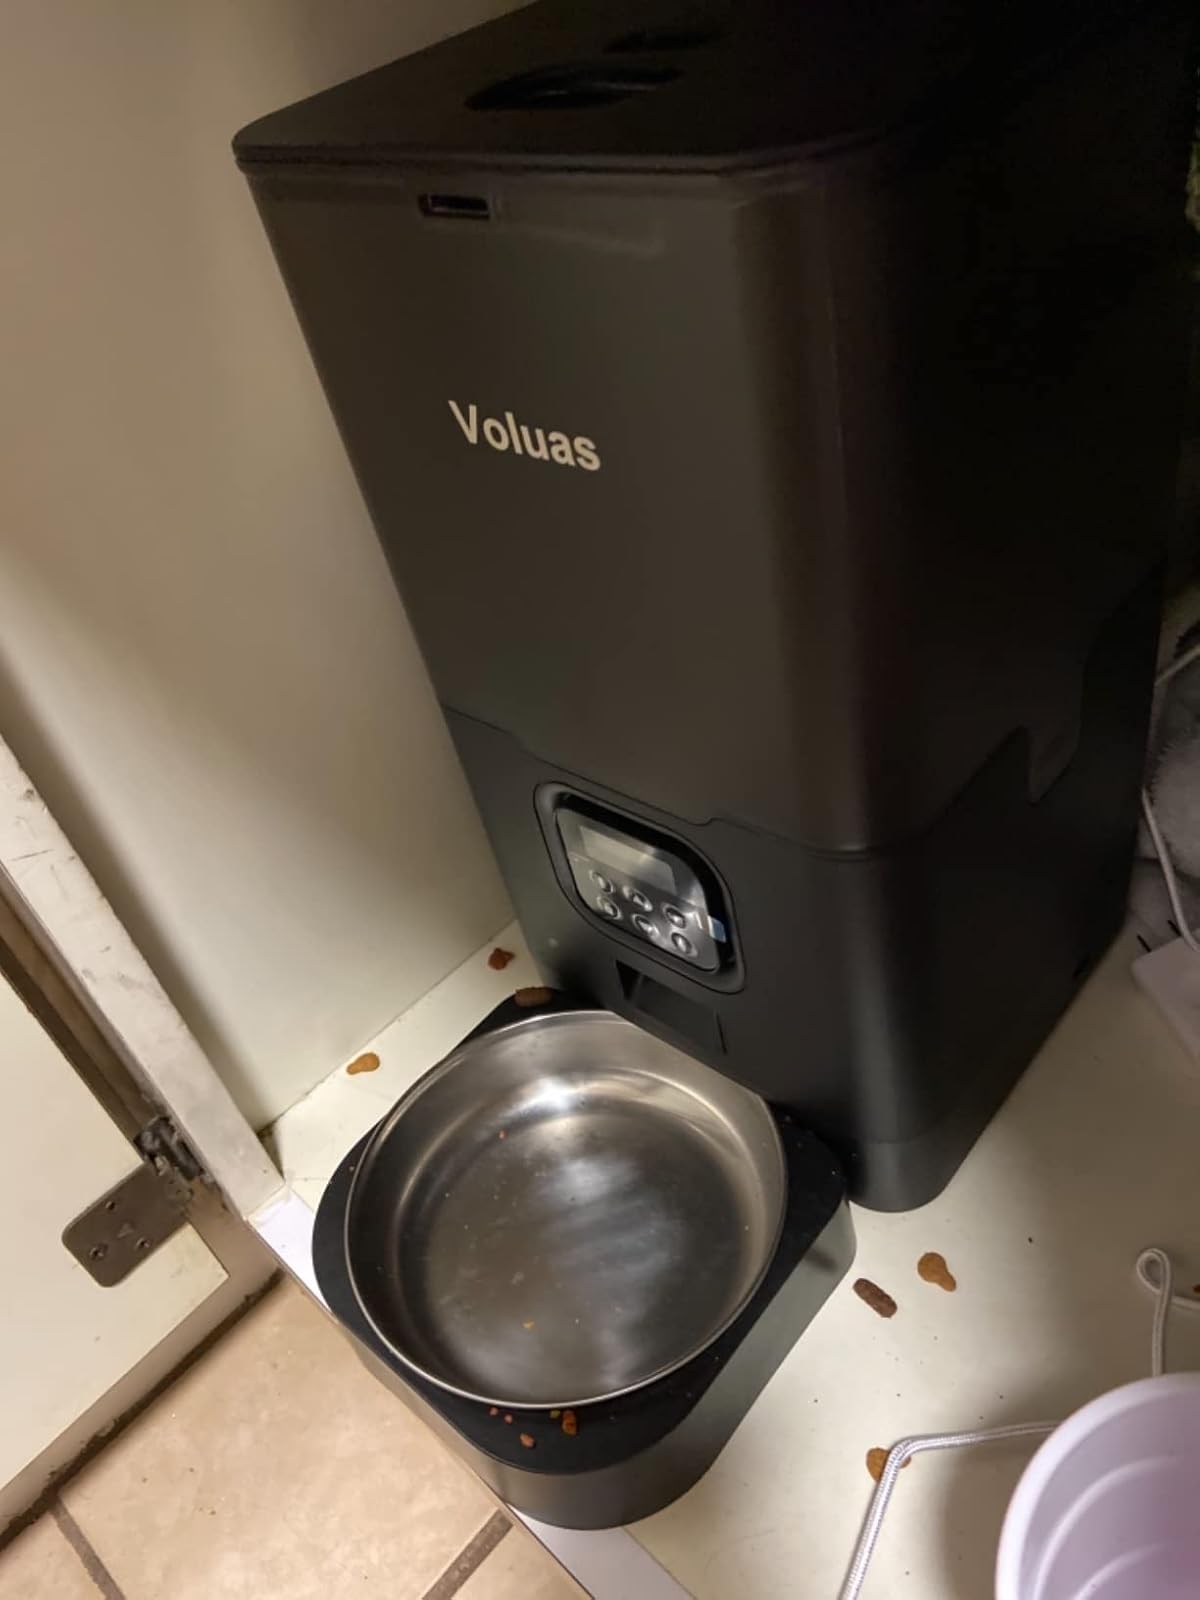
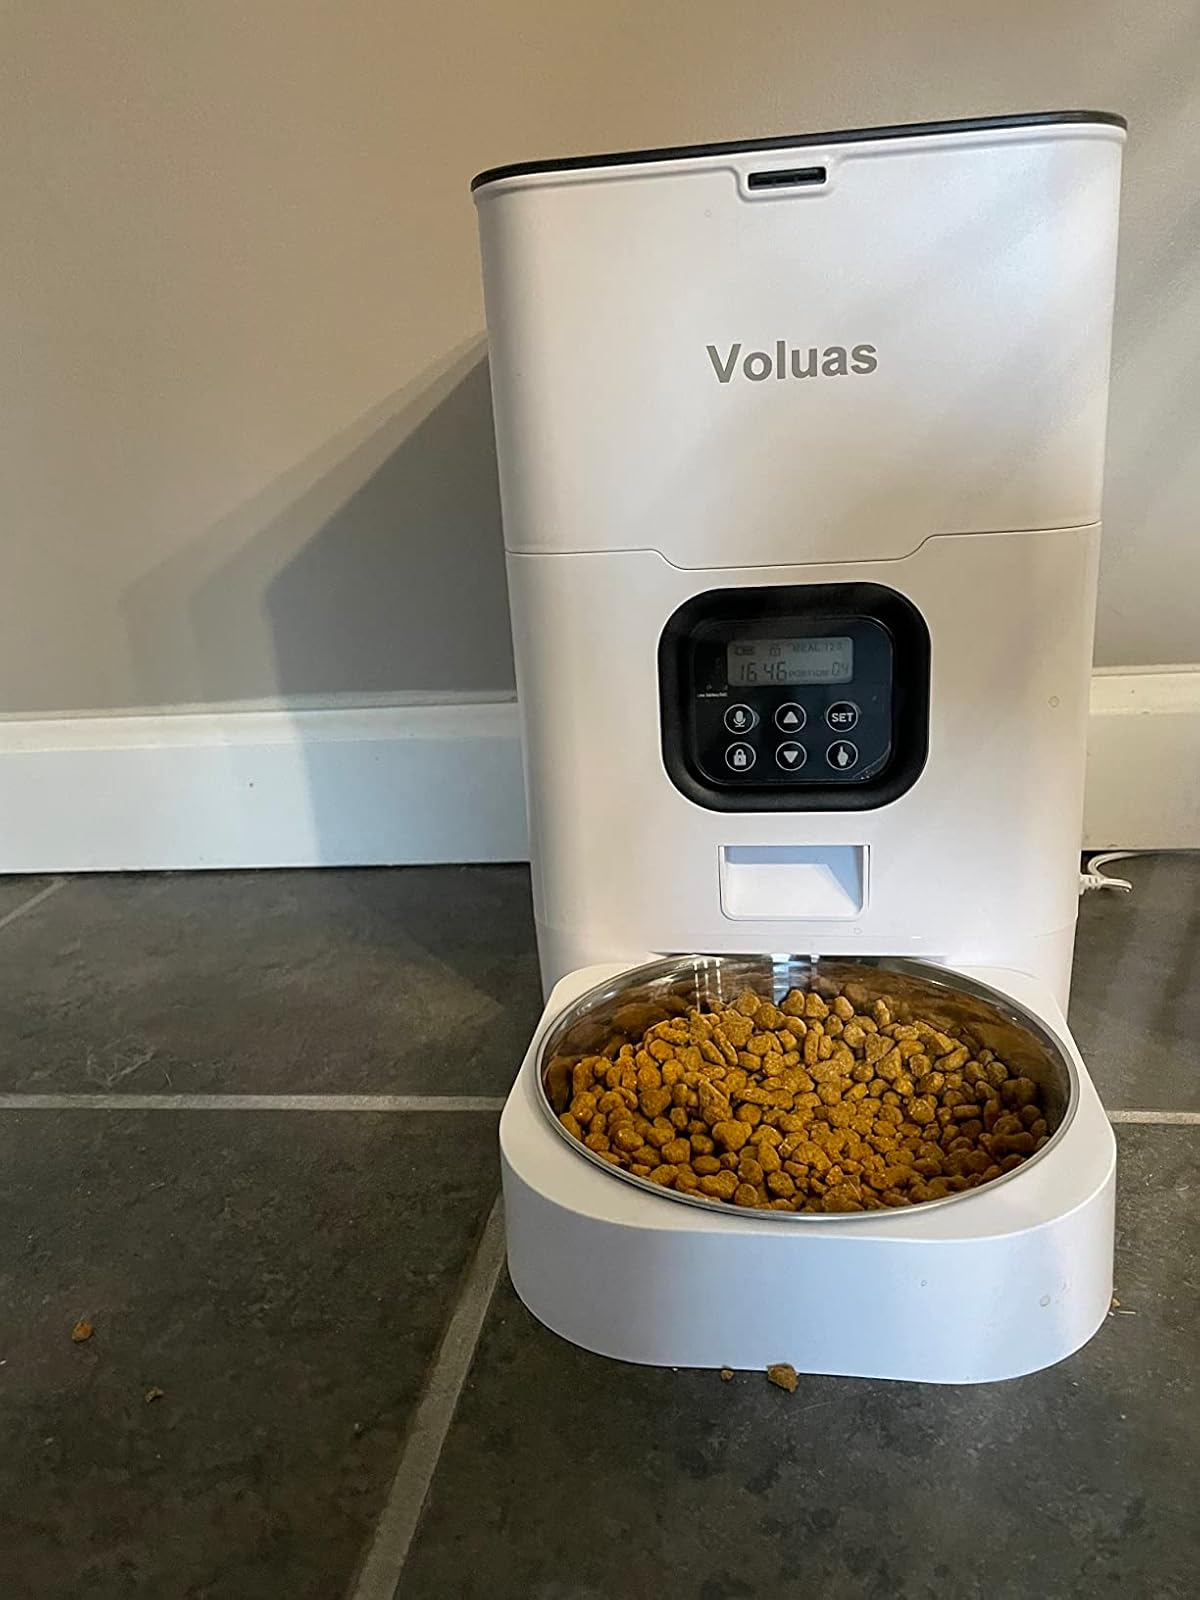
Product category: items_feeder
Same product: no